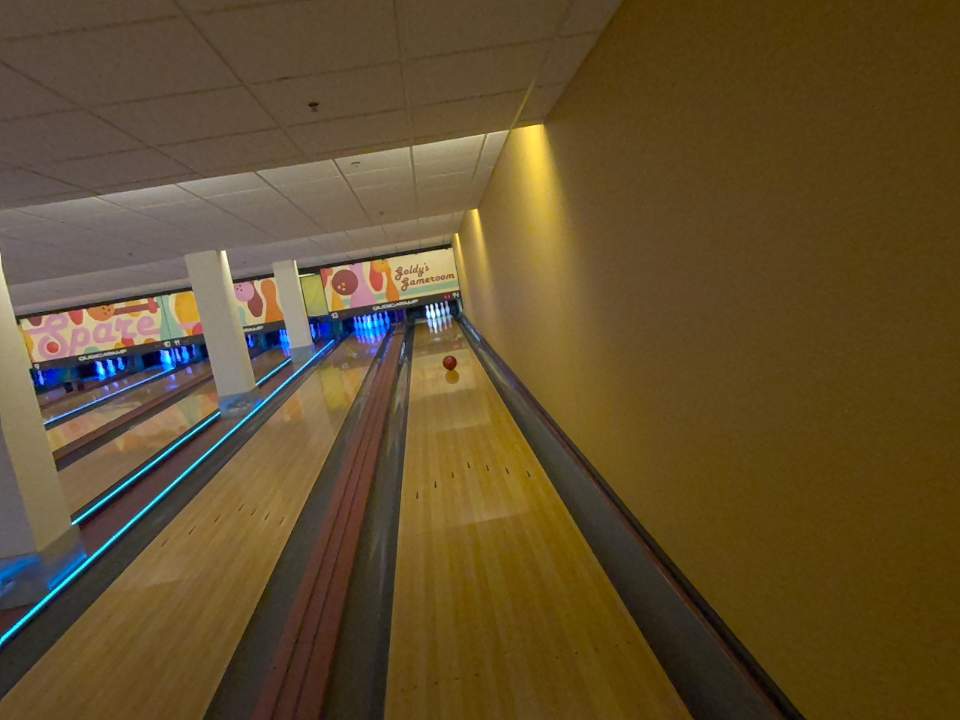
Object: bowling_ball